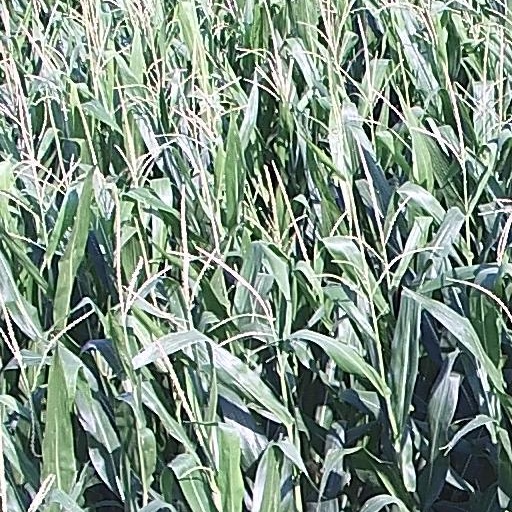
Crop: maize; corn